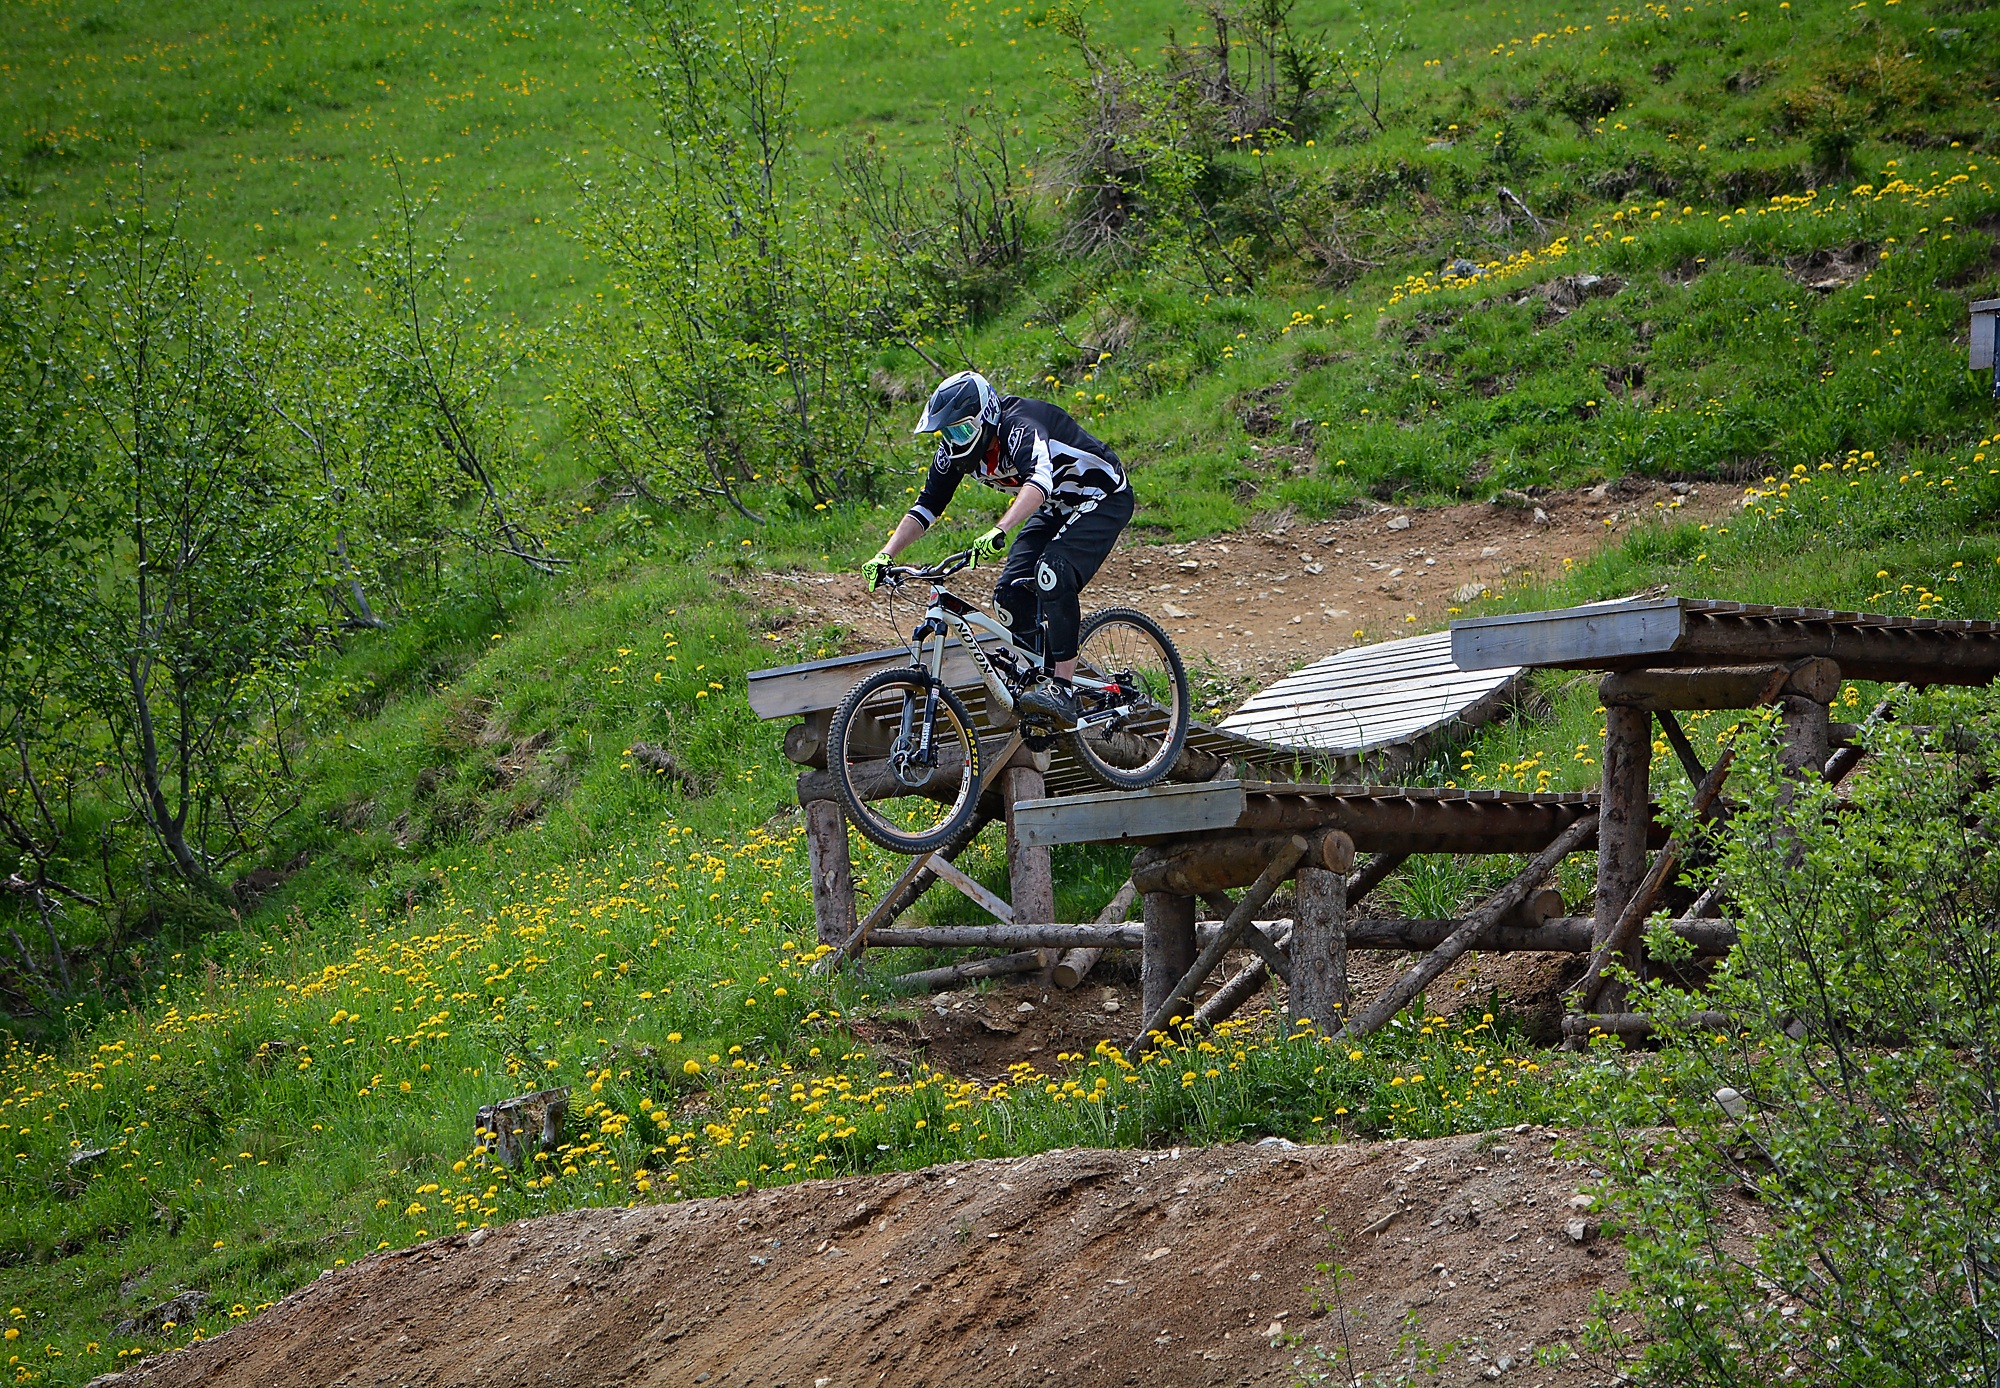
nature, person, trail, sport, hill, bicycle, bike, jump, vehicle, motorcycle, action, soil, human, extreme sport, terrain, sports equipment, mountain bike, cycling, sports, racing, out, in motion, freeride, obstacle, enduro, mountain biking, bike park, trail riding, cycle sport, downhill mountain biking, off roading, mountain bike racing, bike route